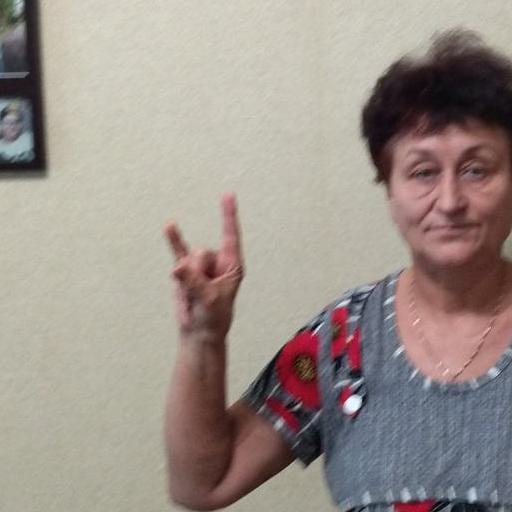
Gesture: rock